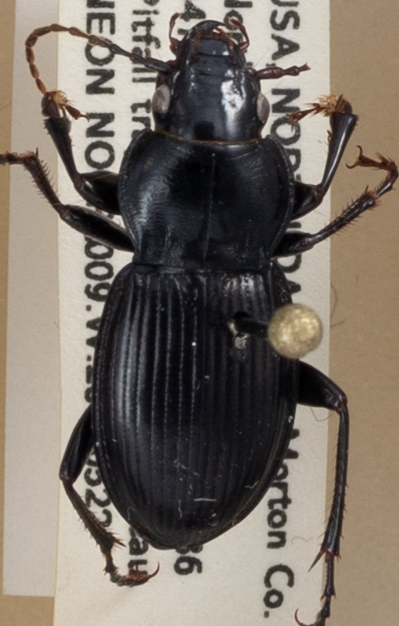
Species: Cyclotrachelus torvus
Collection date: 2018-05-22
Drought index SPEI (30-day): -0.638
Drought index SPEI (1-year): -0.32
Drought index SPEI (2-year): -0.198